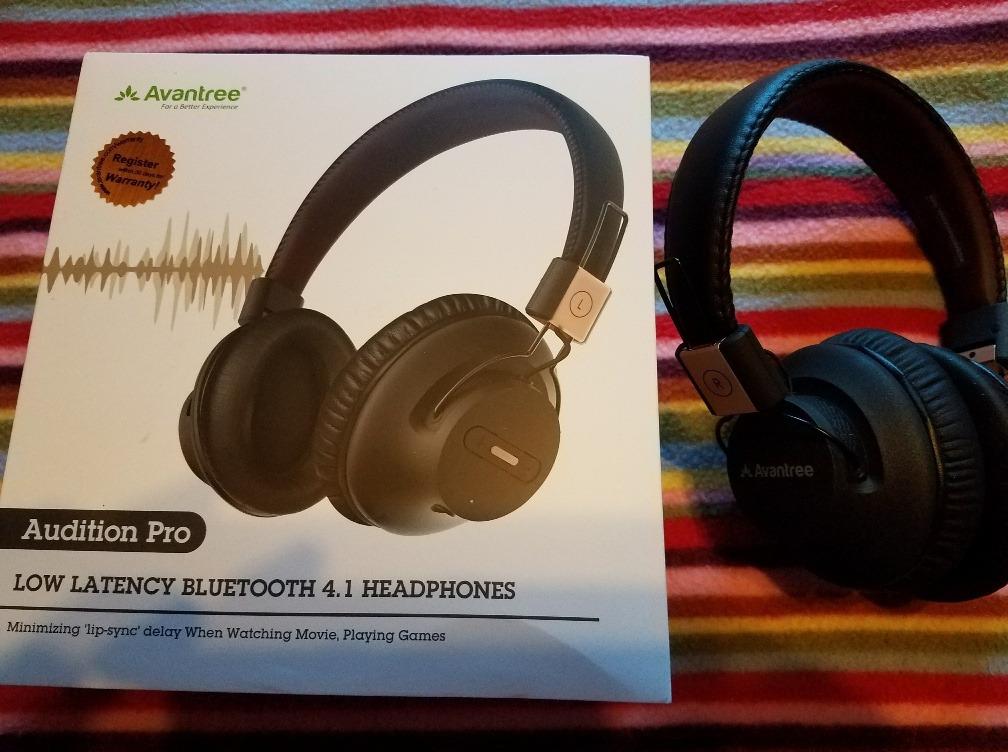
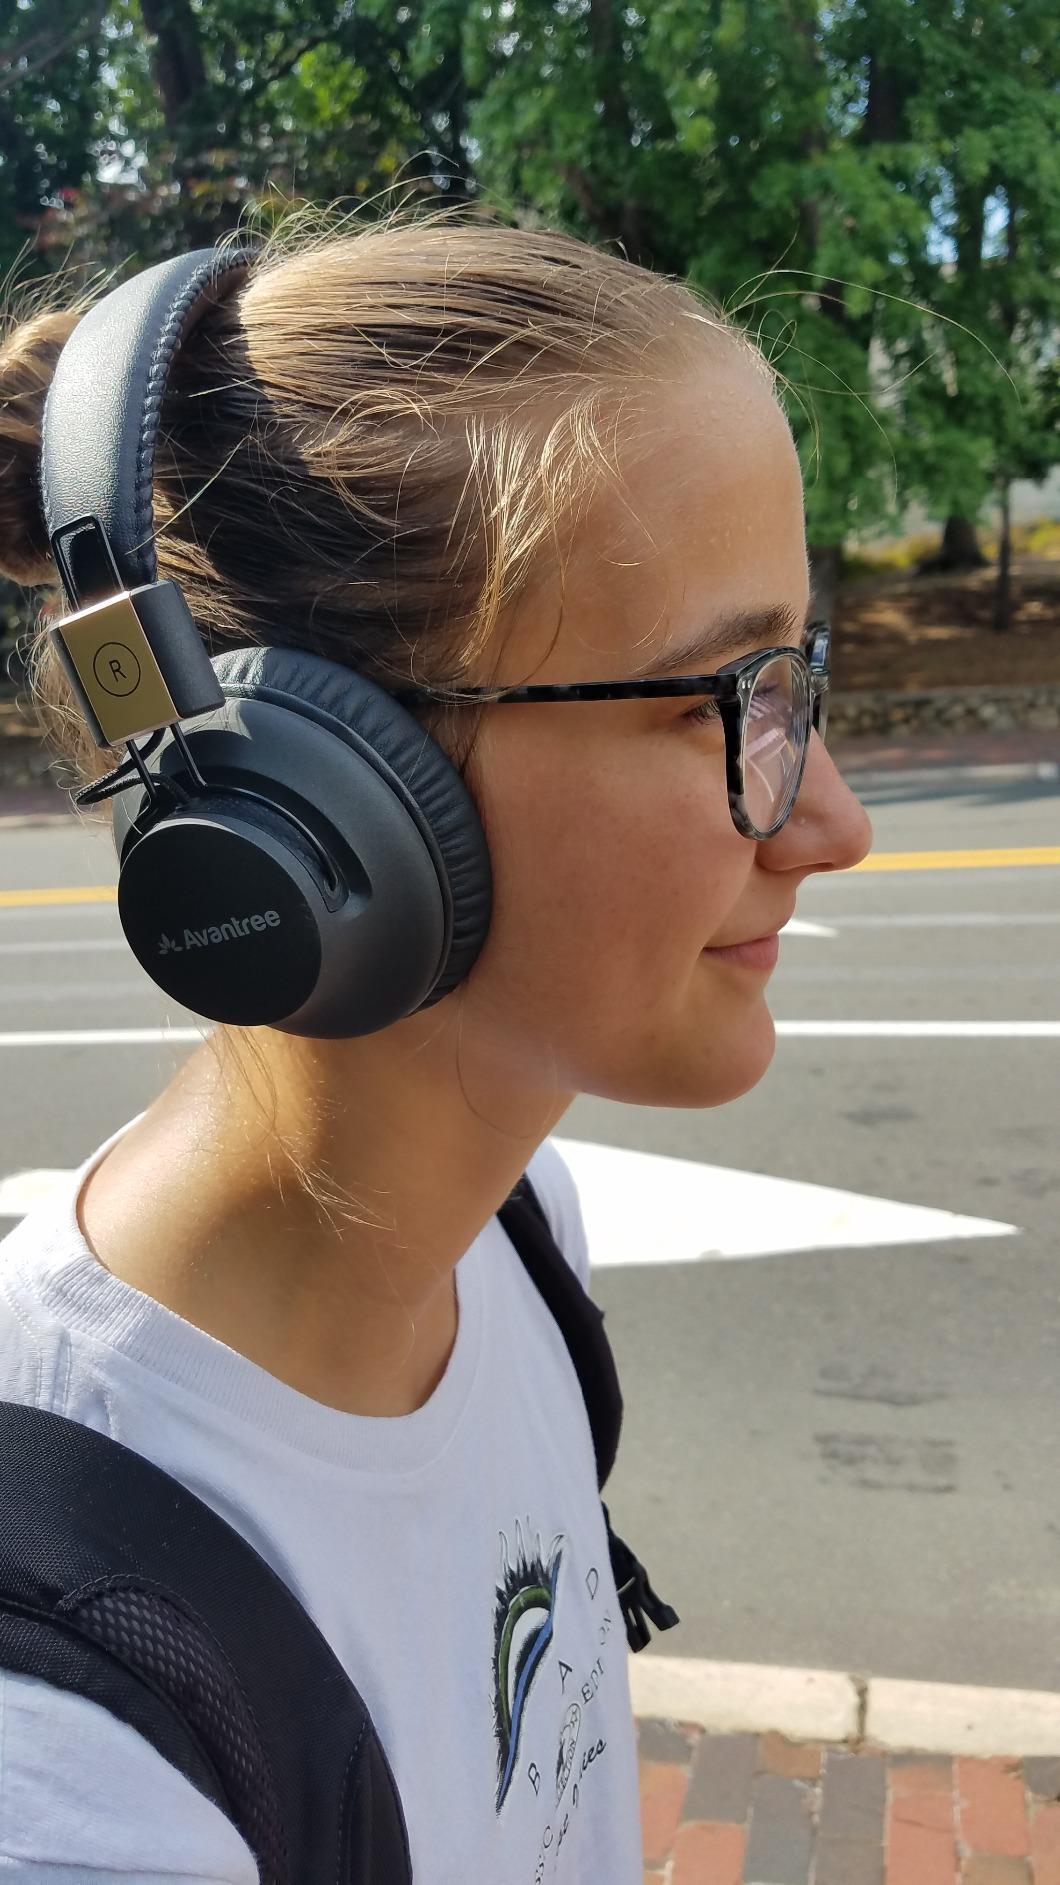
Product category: headphones
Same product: yes